Christmas Island red crab

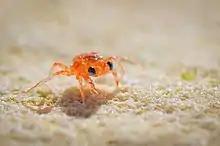
Crab megalopa

The eggs released by the females immediately hatch upon contact with sea water and clouds of crab larvae will swirl near the shore until they are swept out to sea, where they remain for 3–4 weeks. During this time, the larvae go through several larval stages, eventually developing into shrimp-like animals called megalopae. The megalopae gather near the shore for 1–2 days before changing into young crabs only across. The young crabs then leave the water to make a 9-day journey to the centre of the island. For the first 3 years of their lives, the young crabs will remain hidden in rock outcrops, fallen tree branches and debris on the forest floor. Red crabs grow slowly, reaching sexual maturity at around 4–5 years, at which point they begin participating in the annual migration. During their early growth phases, red crabs will moult several times. Mature red crabs will moult once a year, usually in the safety of their burrow. Their lifespan is about 12 years.